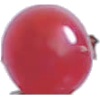
Label: Redcurrant 1